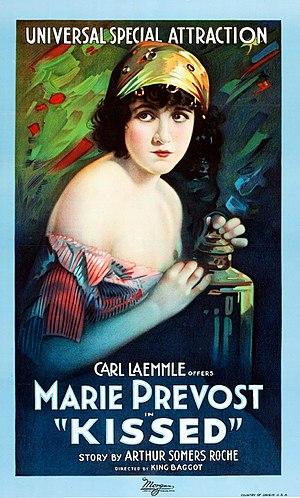
Kissed est un film américain réalisé par King Baggot et sorti en 1922.